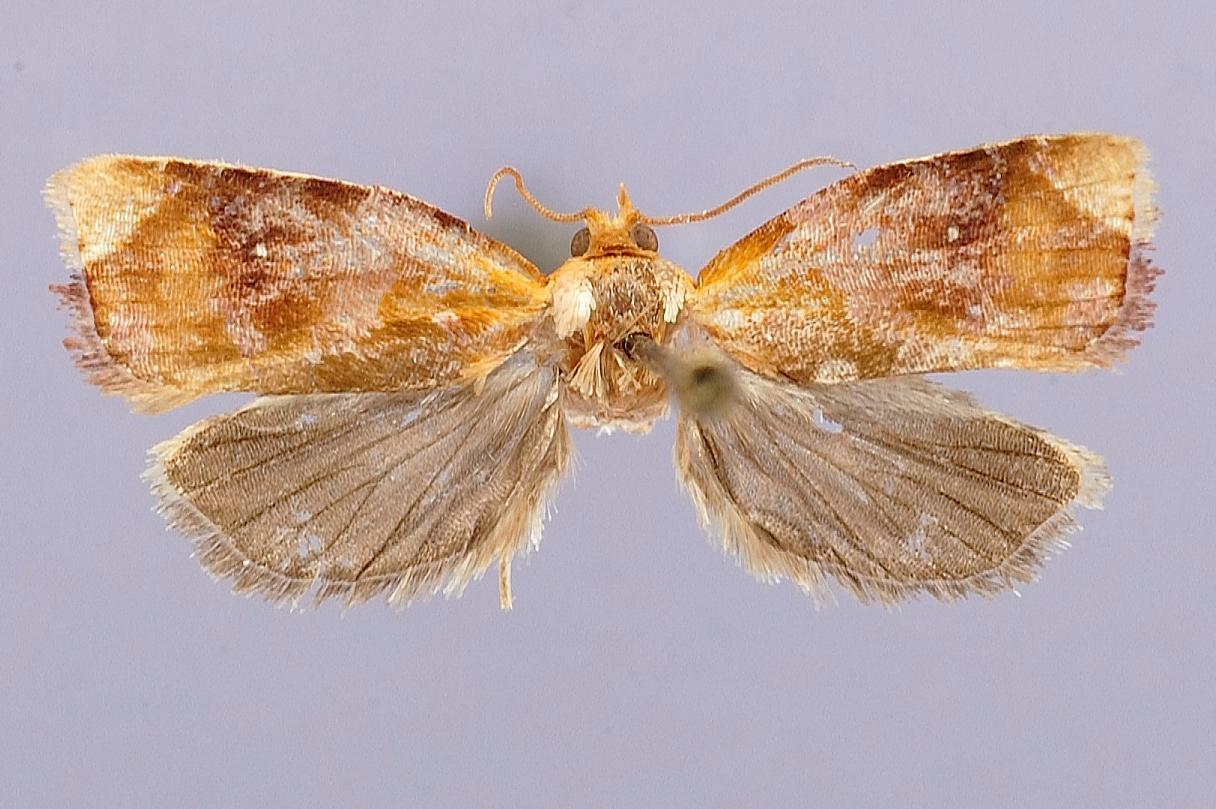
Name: Costosa allochroma
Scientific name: Costosa allochroma Diakonoff, 1968
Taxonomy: Animalia, Arthropoda, Insecta, Lepidoptera, Tortricidae
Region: CNHM Philippine Zool. Exped. 1946-47
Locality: Philippine Islands, Davao Province, Mindanao, E slope Mt McKinley, 5600', Davao, Philippines
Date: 16 Sep 1946